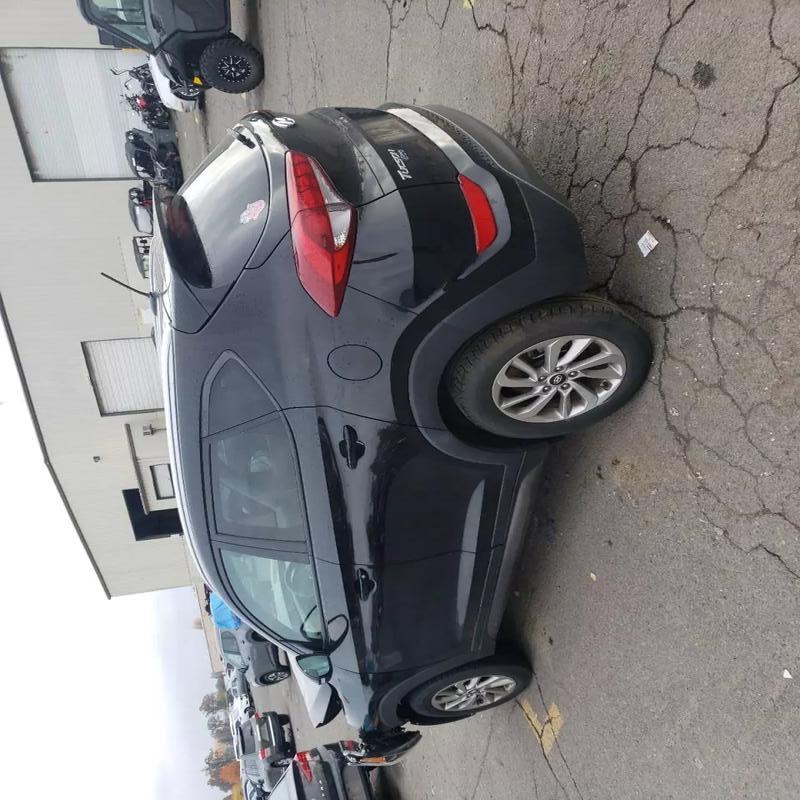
Aucun dommage détecté.
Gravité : aucun